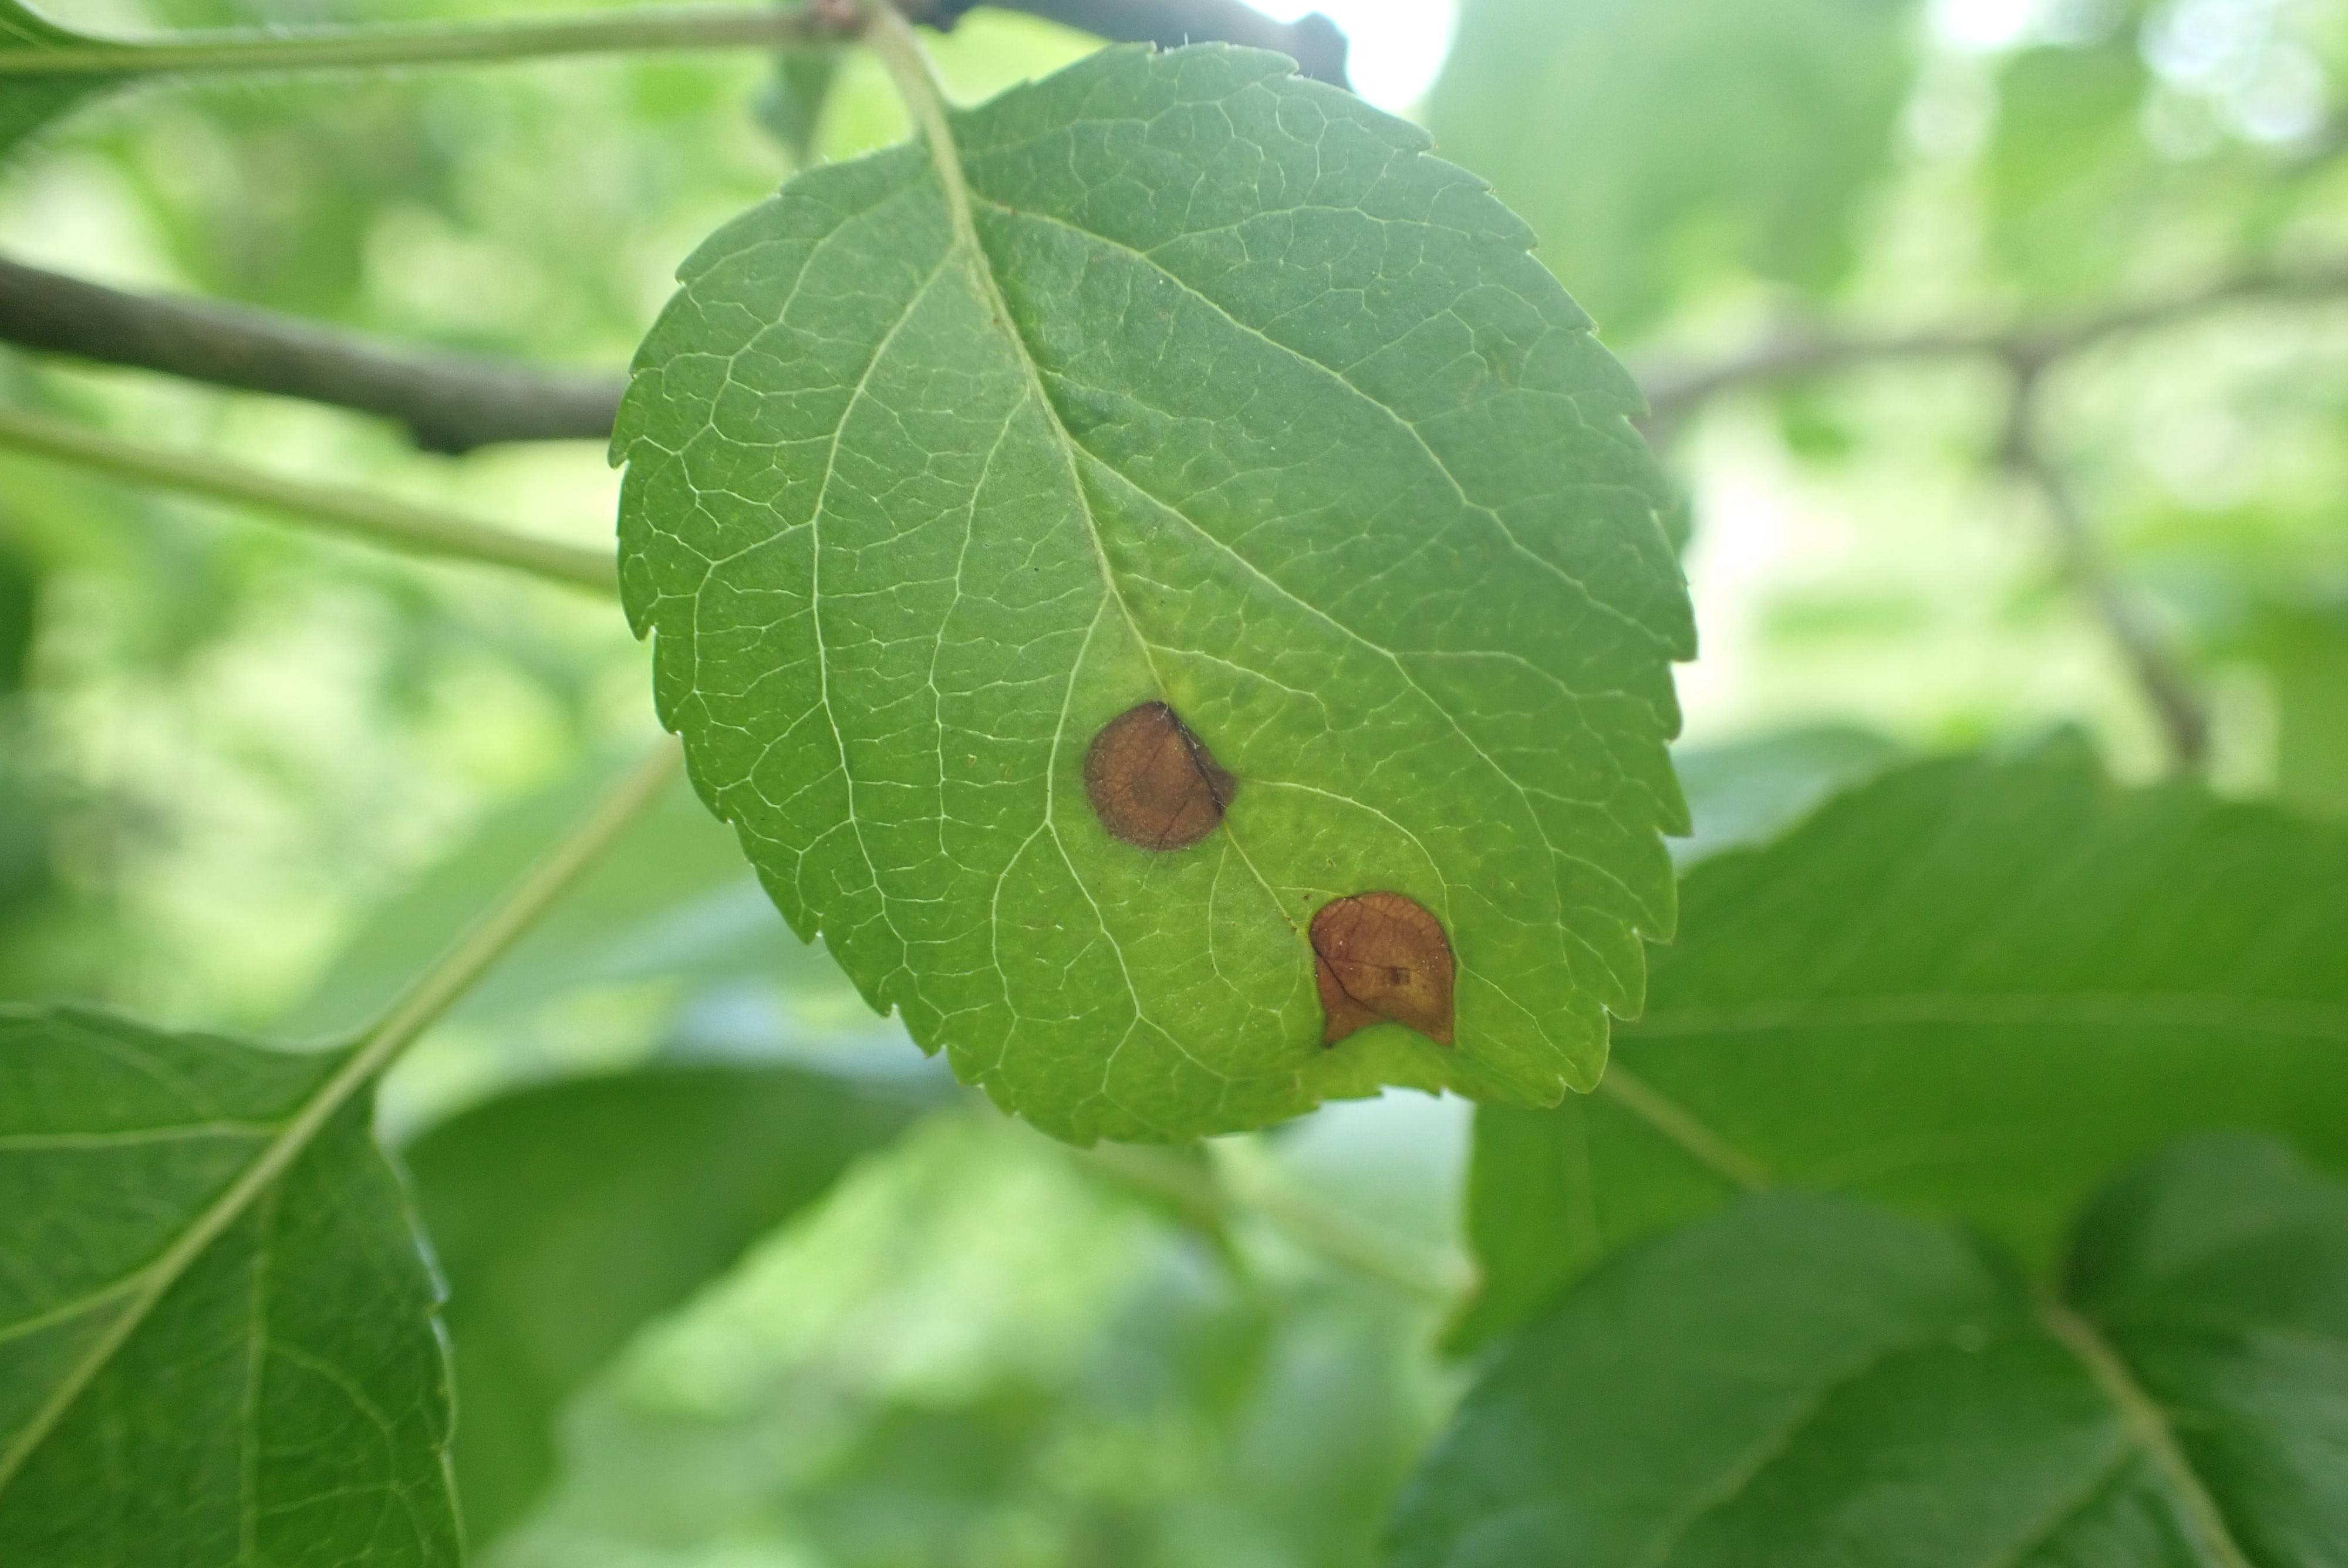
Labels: frog_eye_leaf_spot